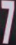
Number: 7